Corby Town F.C.

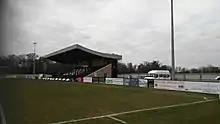
Main Stand

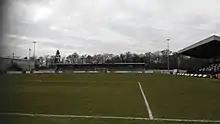
James Ashworth VC Memorial Stand

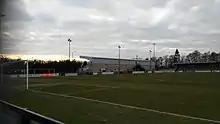
Athletics ground side with changing rooms and former stand

The club originally played at Occupation Road. Floodlights were installed in 1958. At the time it had a capacity of 14,000, including 6,000 under covered terraces. The ground was sold to developers in 1985. The club subsequently moved to an athletics stadium at the Rockingham Triangle sports complex. The new ground was opened on 6 September 1985 by Neil Kinnock and featured a cantilever stand with a seated capacity of around 1,000. In 2011, the club moved to Steel Park, built adjacent to the athletics stadium, with the first match played at the new ground on 25 July 2011, a 2–0 win over Notts County. It has a capacity of 3,893, of which 577 are seated.